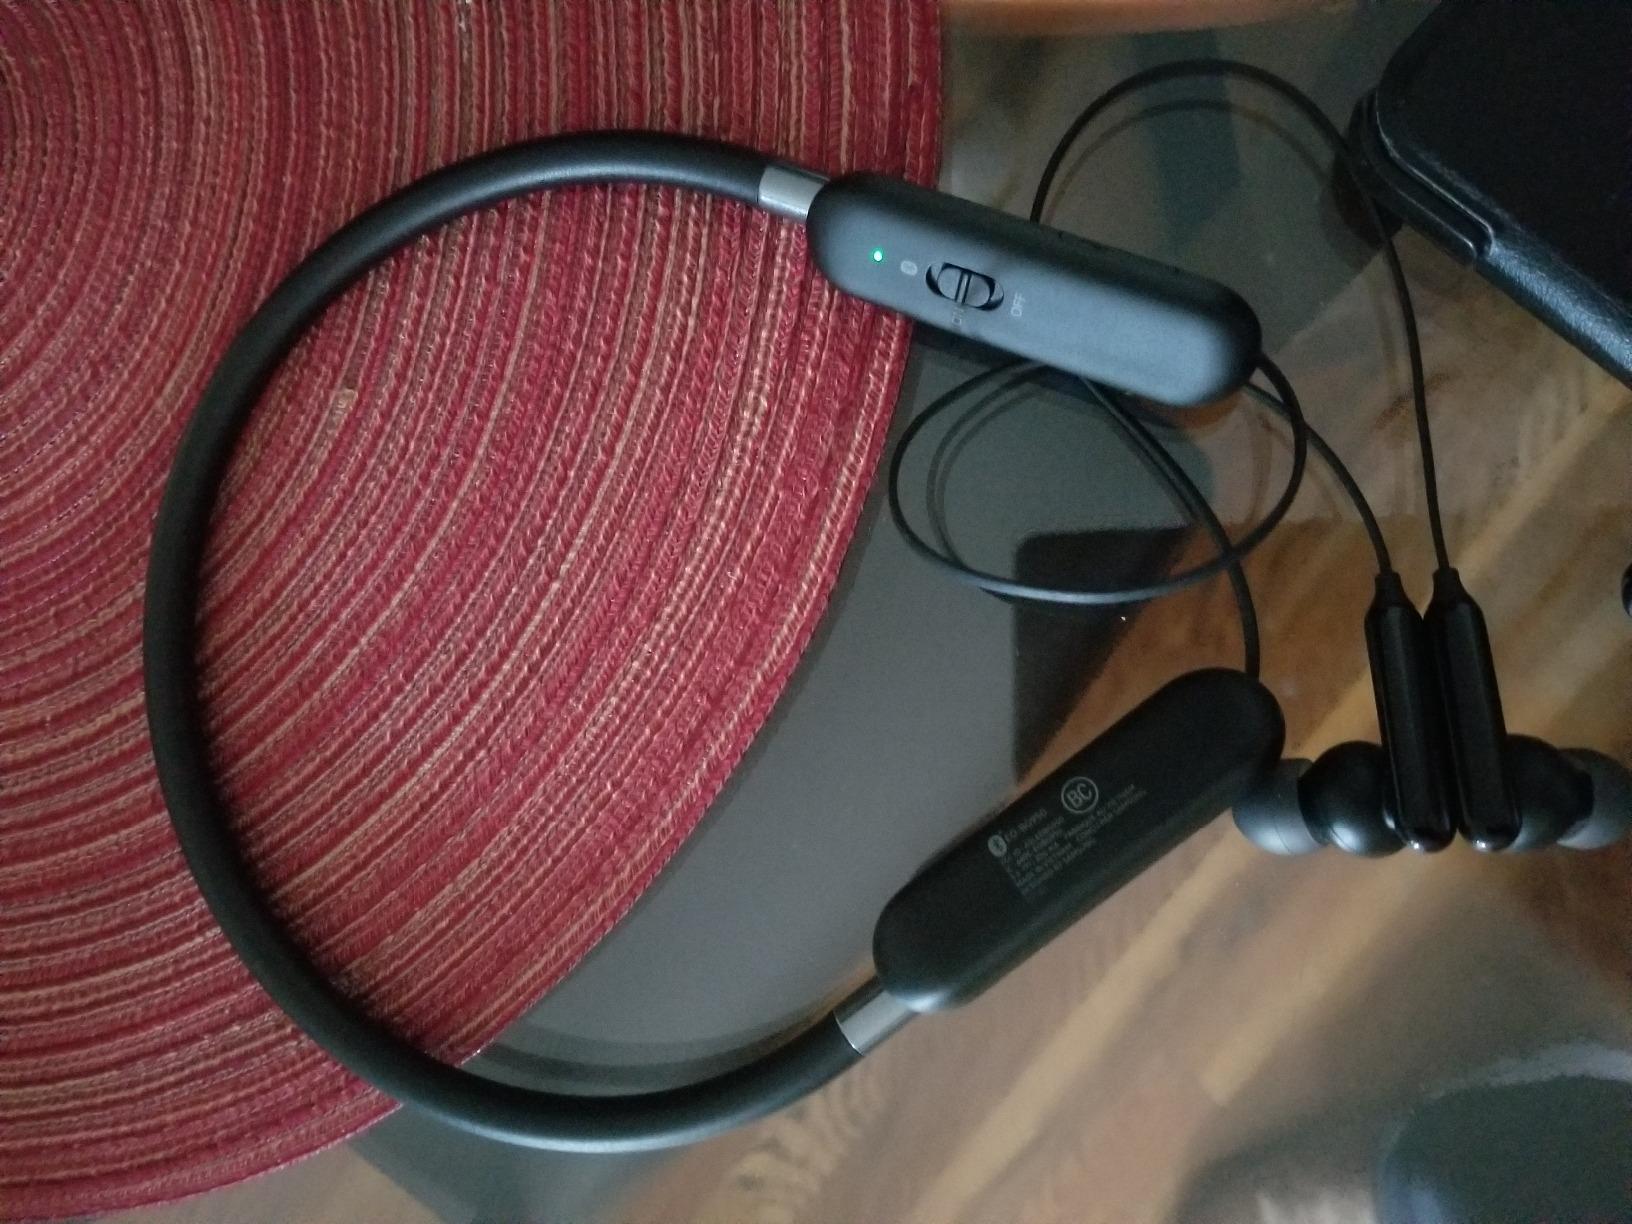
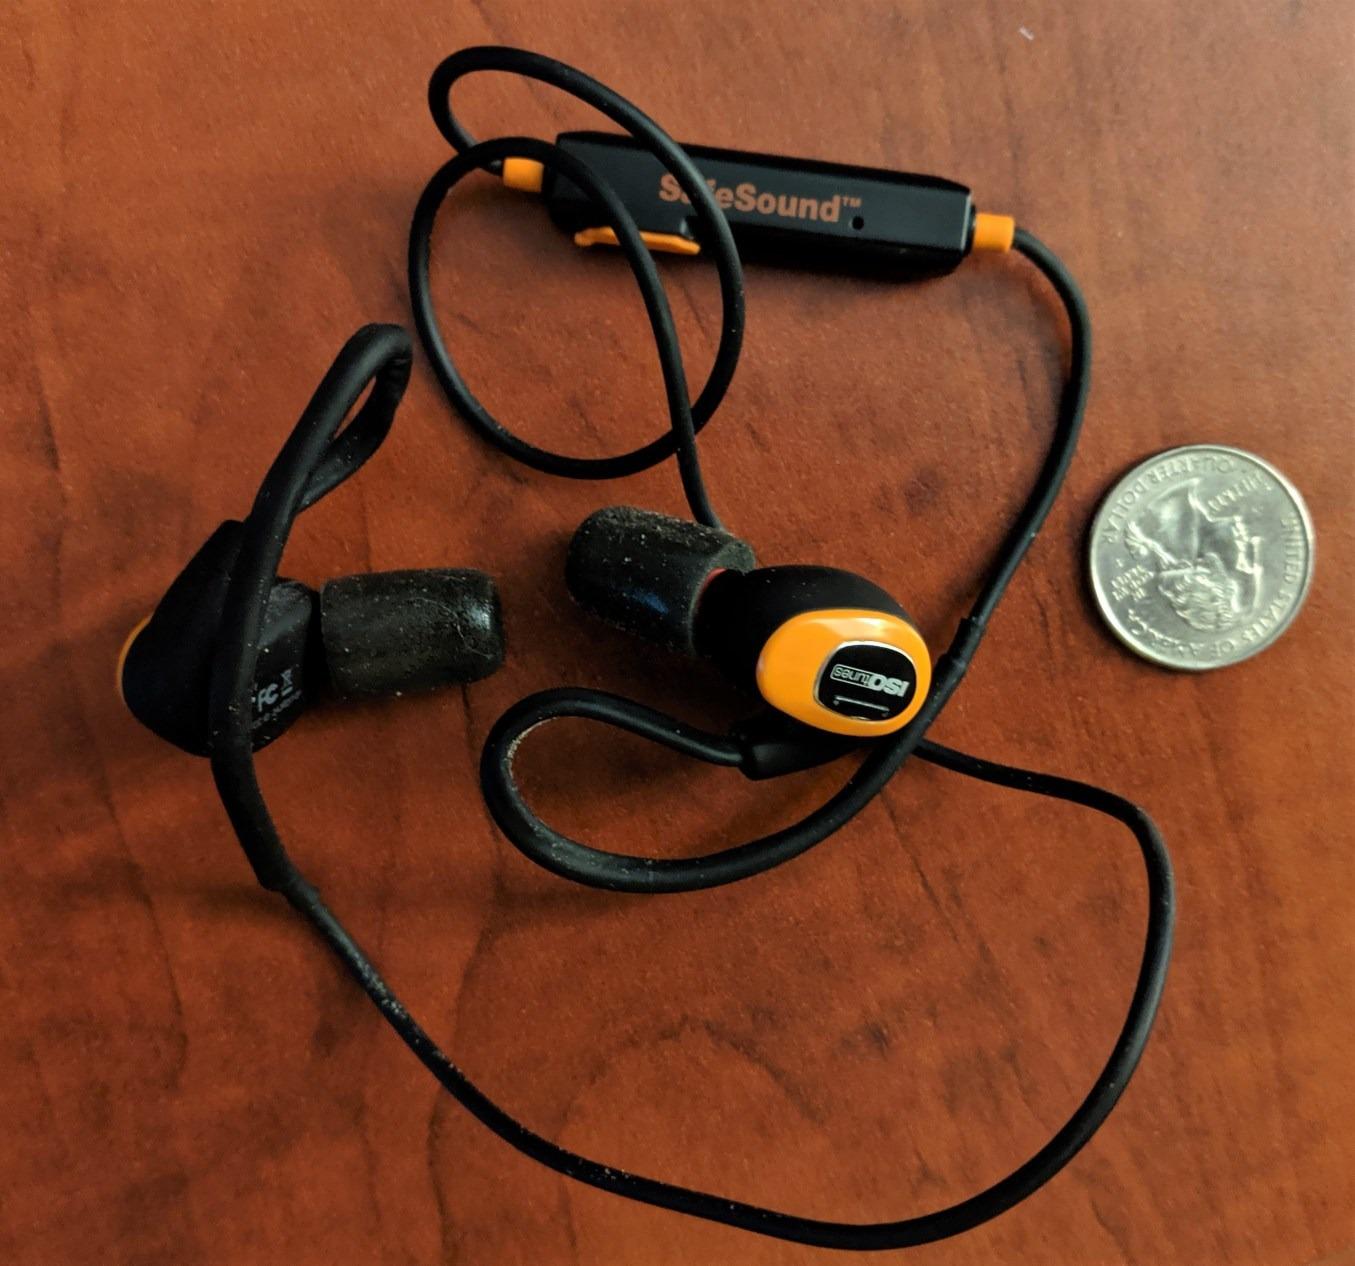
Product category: headphones
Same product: no